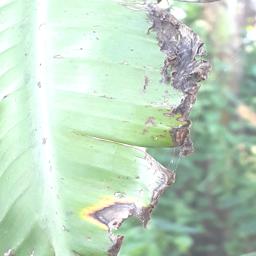
Label: POTASSIUM DEFICIENCY